Cecil B. Moore, Philadelphia

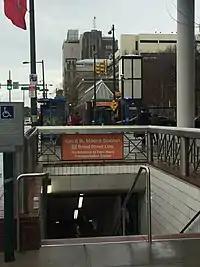
The Broad Street Line station with Temple University visible in the background.

Cecil B. Moore Avenue stretches from Fairmount Park in the Strawberry Mansion Section of Philadelphia to its eastern terminus at Frankford Avenue in Kensington intersecting Broad Street (PA 611) at Temple University.